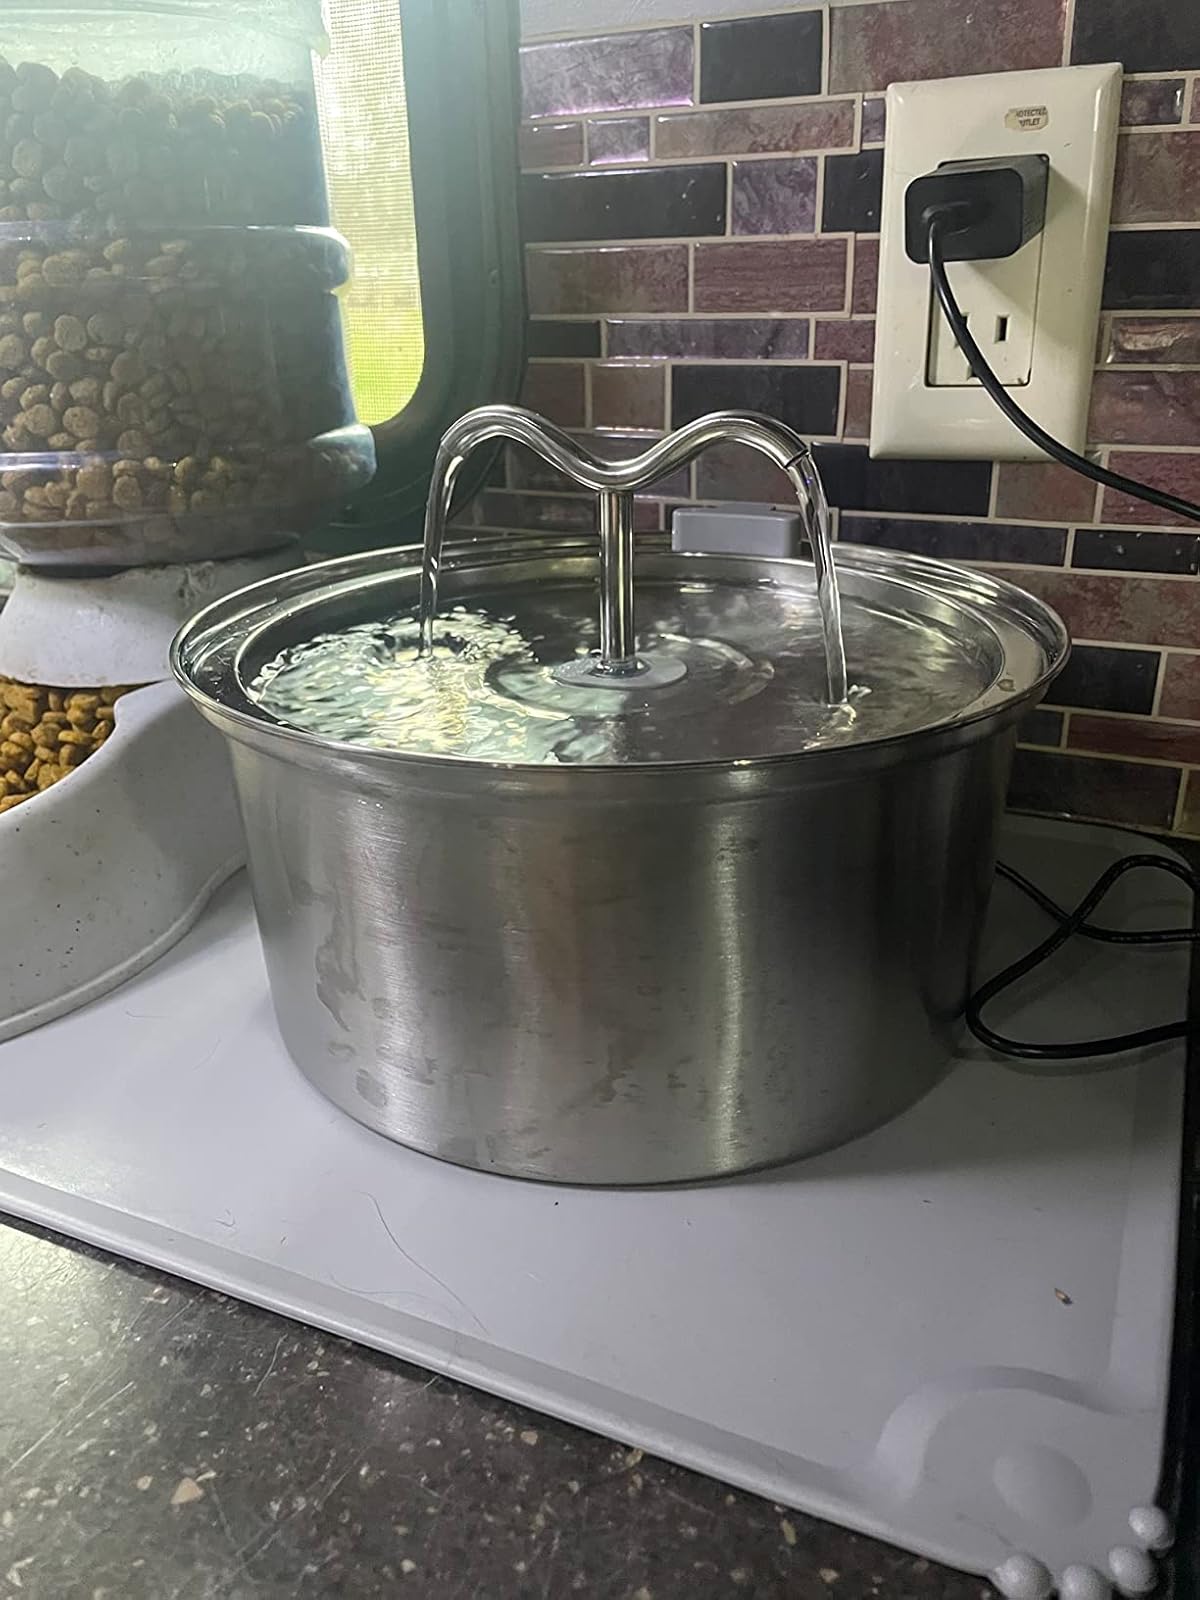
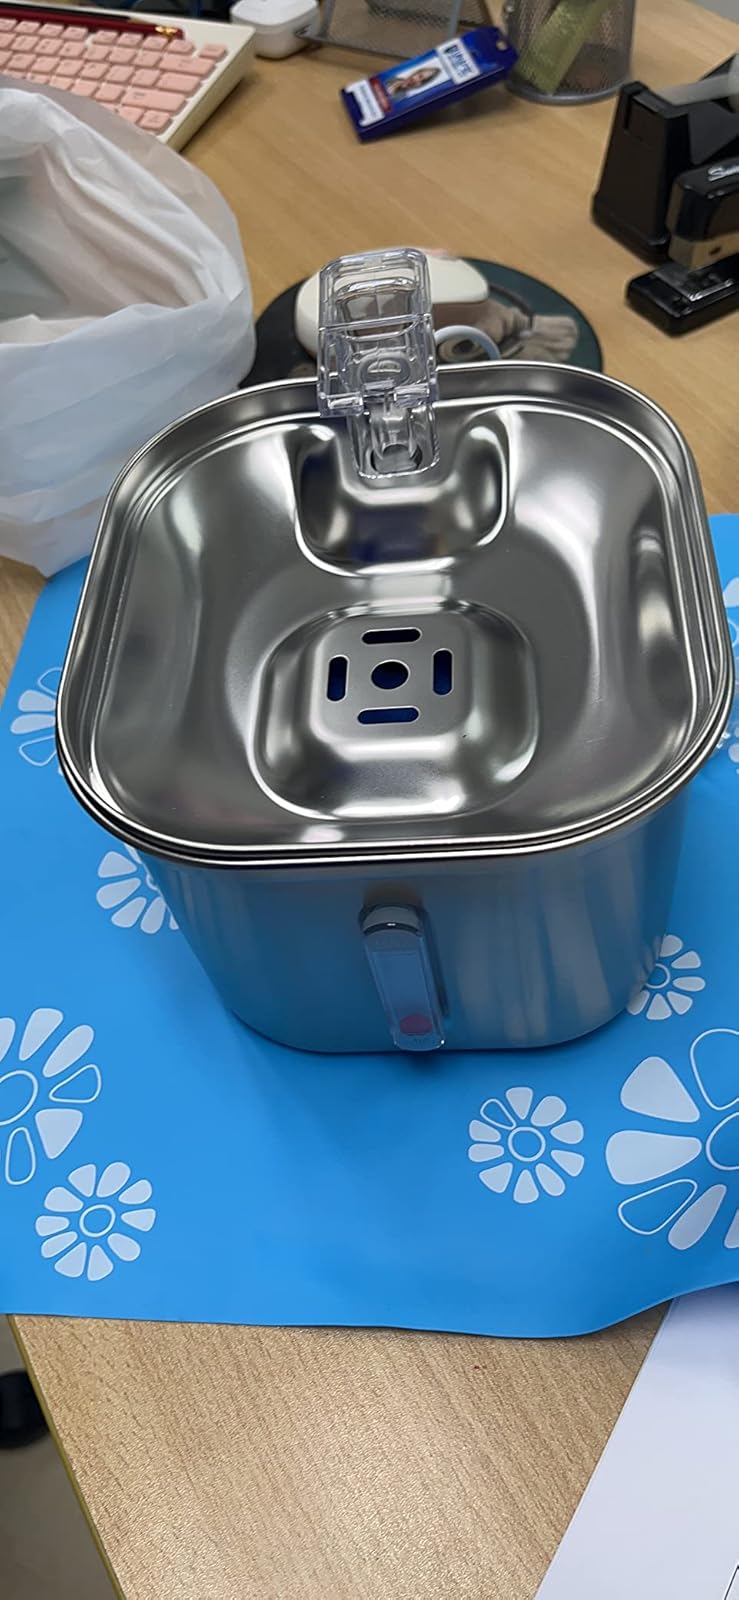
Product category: items_bowl
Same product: no